Tama Tonga

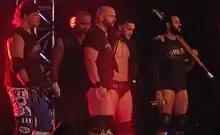
Tonga (far right) with Bullet Club in September 2013

Tonga returned to NJPW in early 2013, just in time to compete in Wrestle Kingdom 7 on January 4 where he teamed up with Captain New Japan and Wataru Inoue to defeat Jado, Tomohiro Ishii and Yoshi-Hashi by pinning Jado. On April 7, Tonga and El Terrible successfully defended the CMLL World Tag Team Championship against La Máscara and Valiente at New Japan's Invasion Attack event. On May 3 at Wrestling Dontaku 2013, Tonga followed Prince Devitt and Bad Luck Fale ringside after Karl Anderson's loss to Hiroshi Tanahashi where they all attacked Tanahashi. The four of them founded a new villainous stable named Bullet Club under Devitt's leadership.